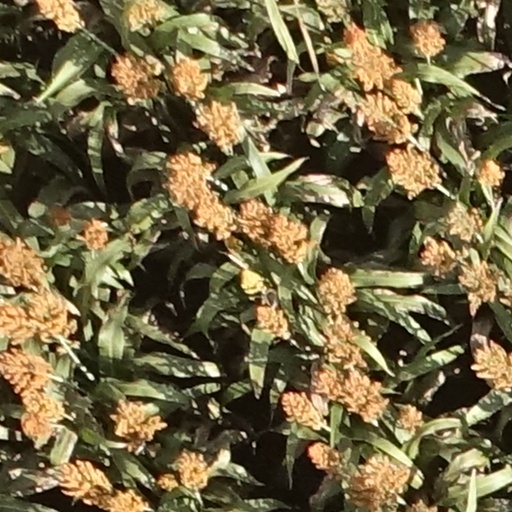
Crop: sorghum